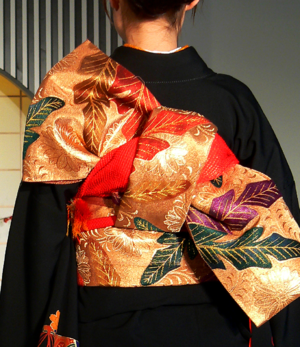
Un obi est une ceinture servant à fermer les vêtements traditionnels japonais, tels que les kimonos ou les vêtements d'entraînement pour les arts martiaux.